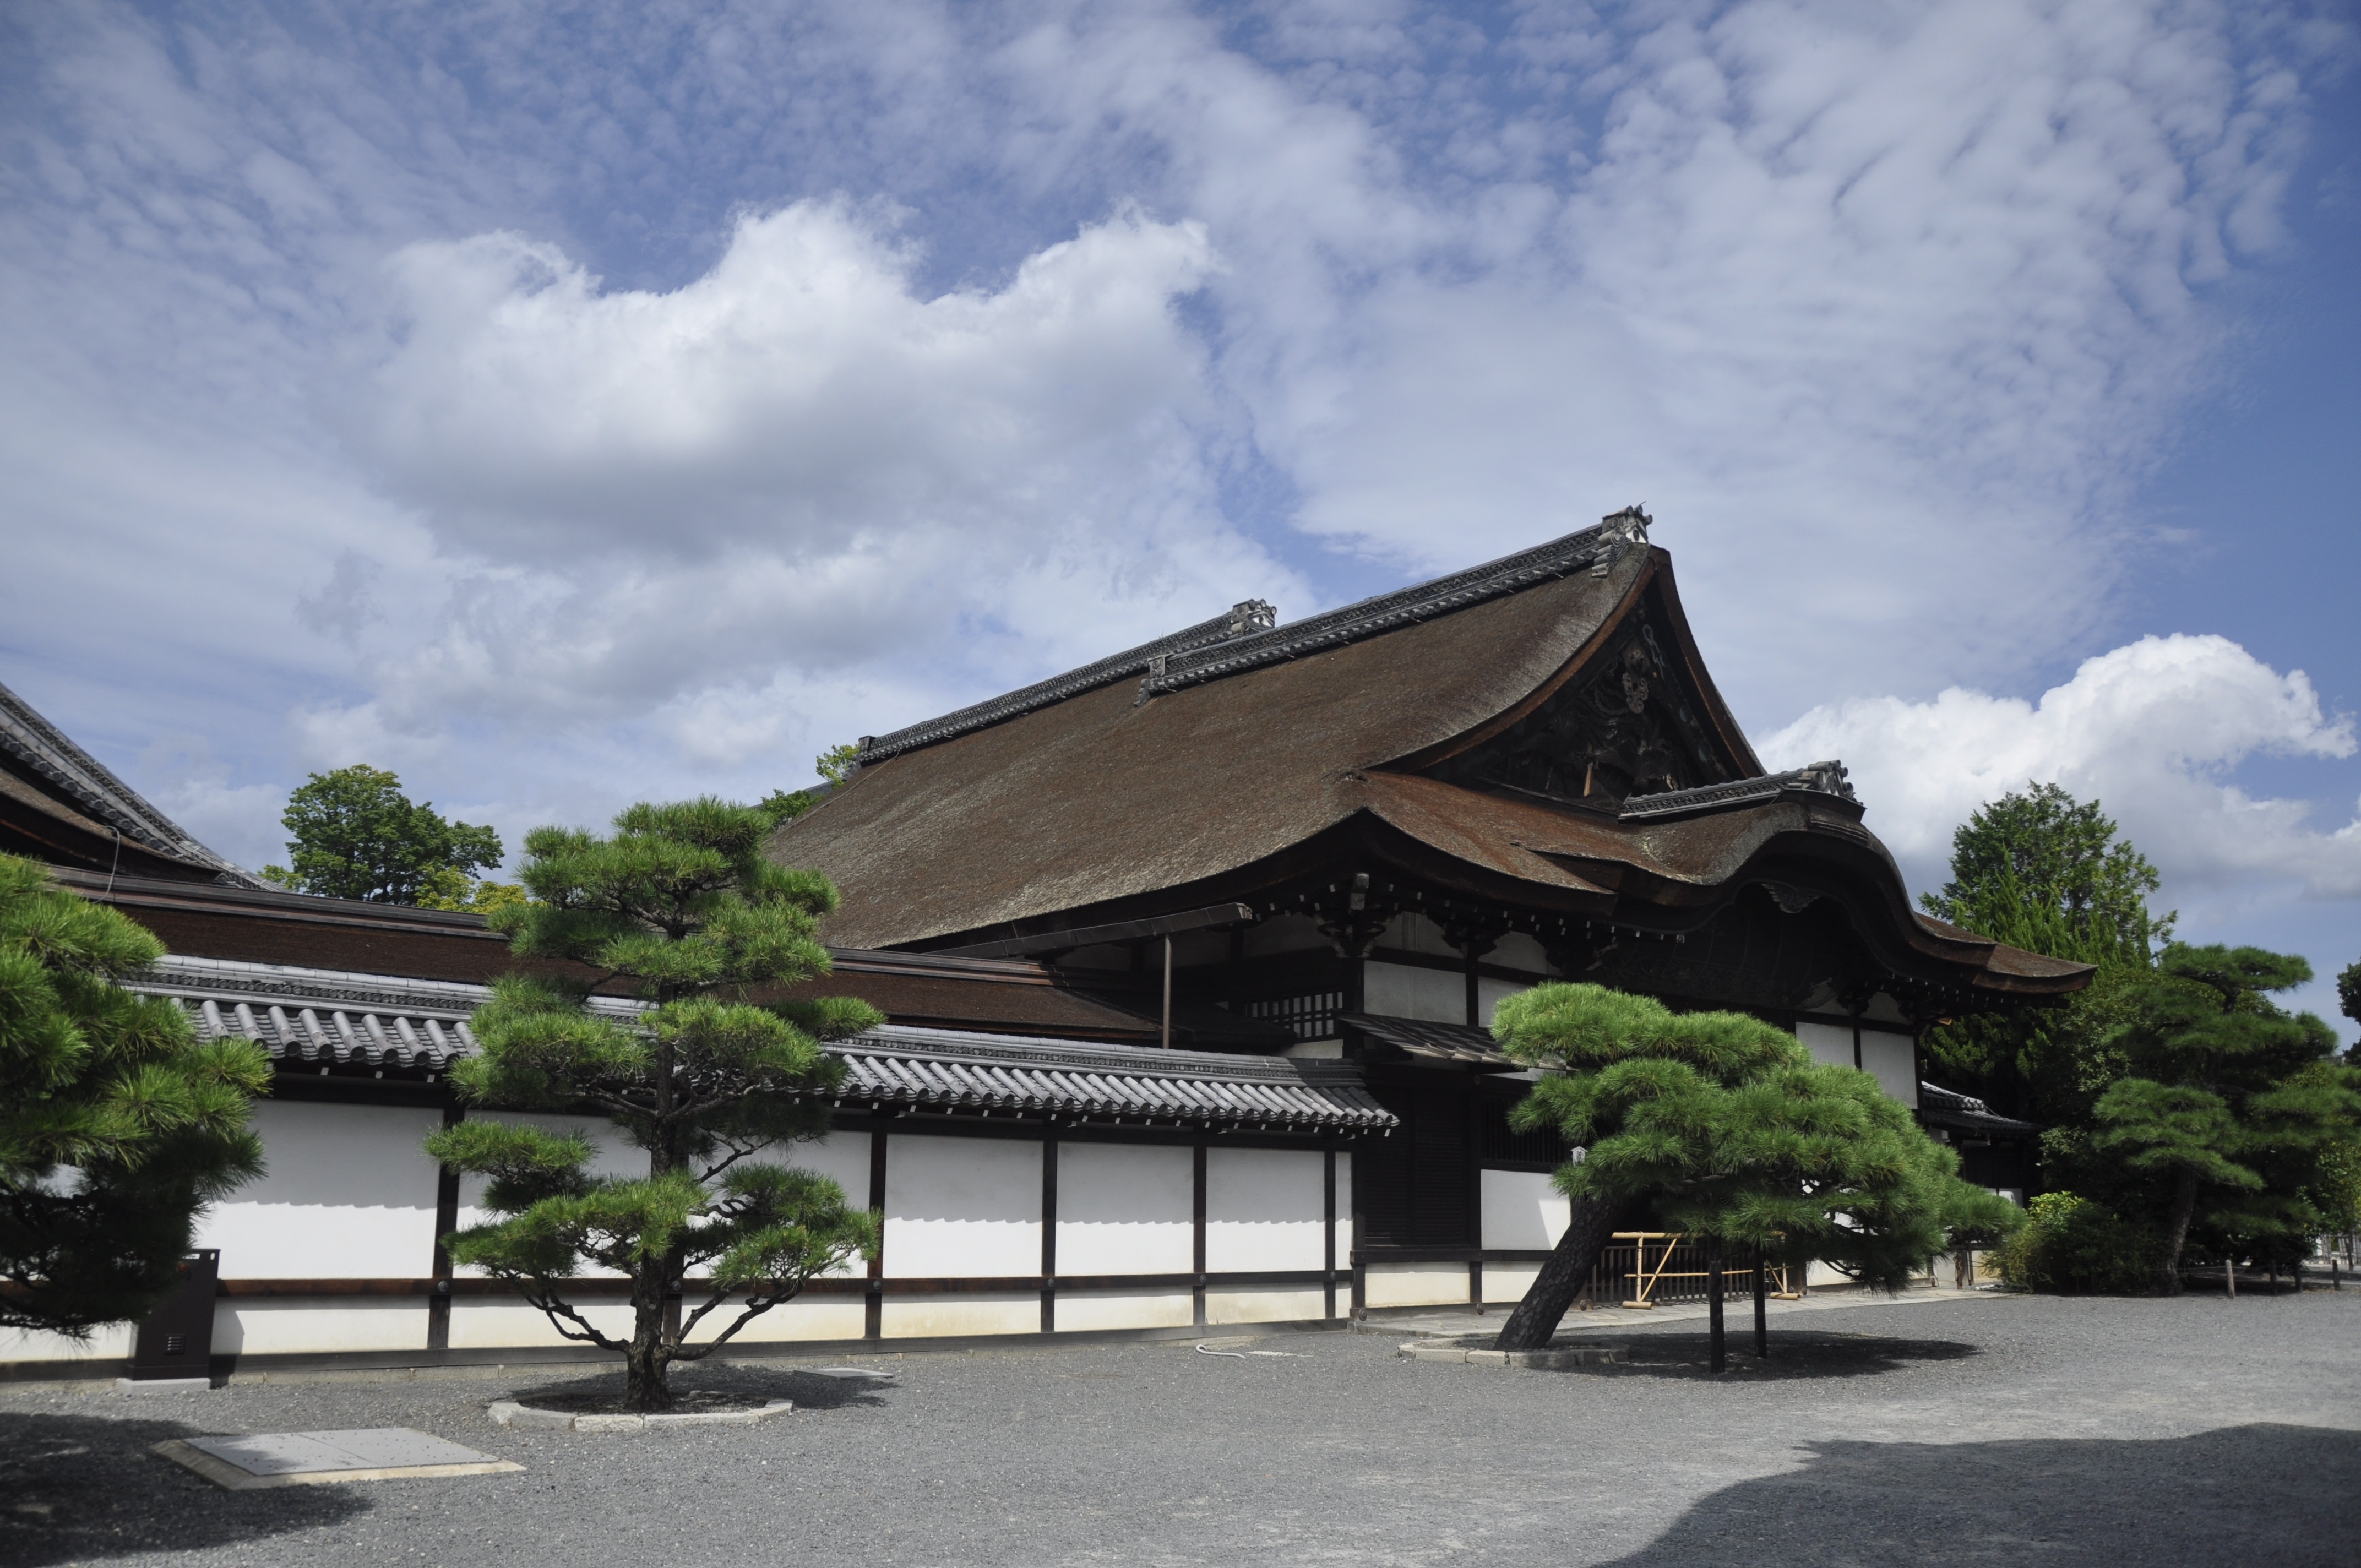
architecture, building, japan, place of worship, temple, shrine, kyoto, temple entrance